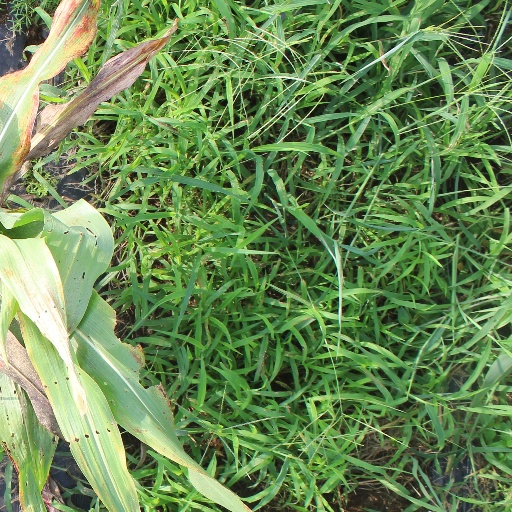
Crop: sorghum